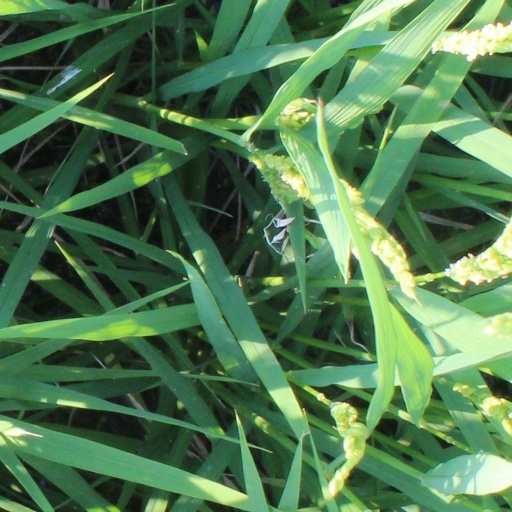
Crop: rice